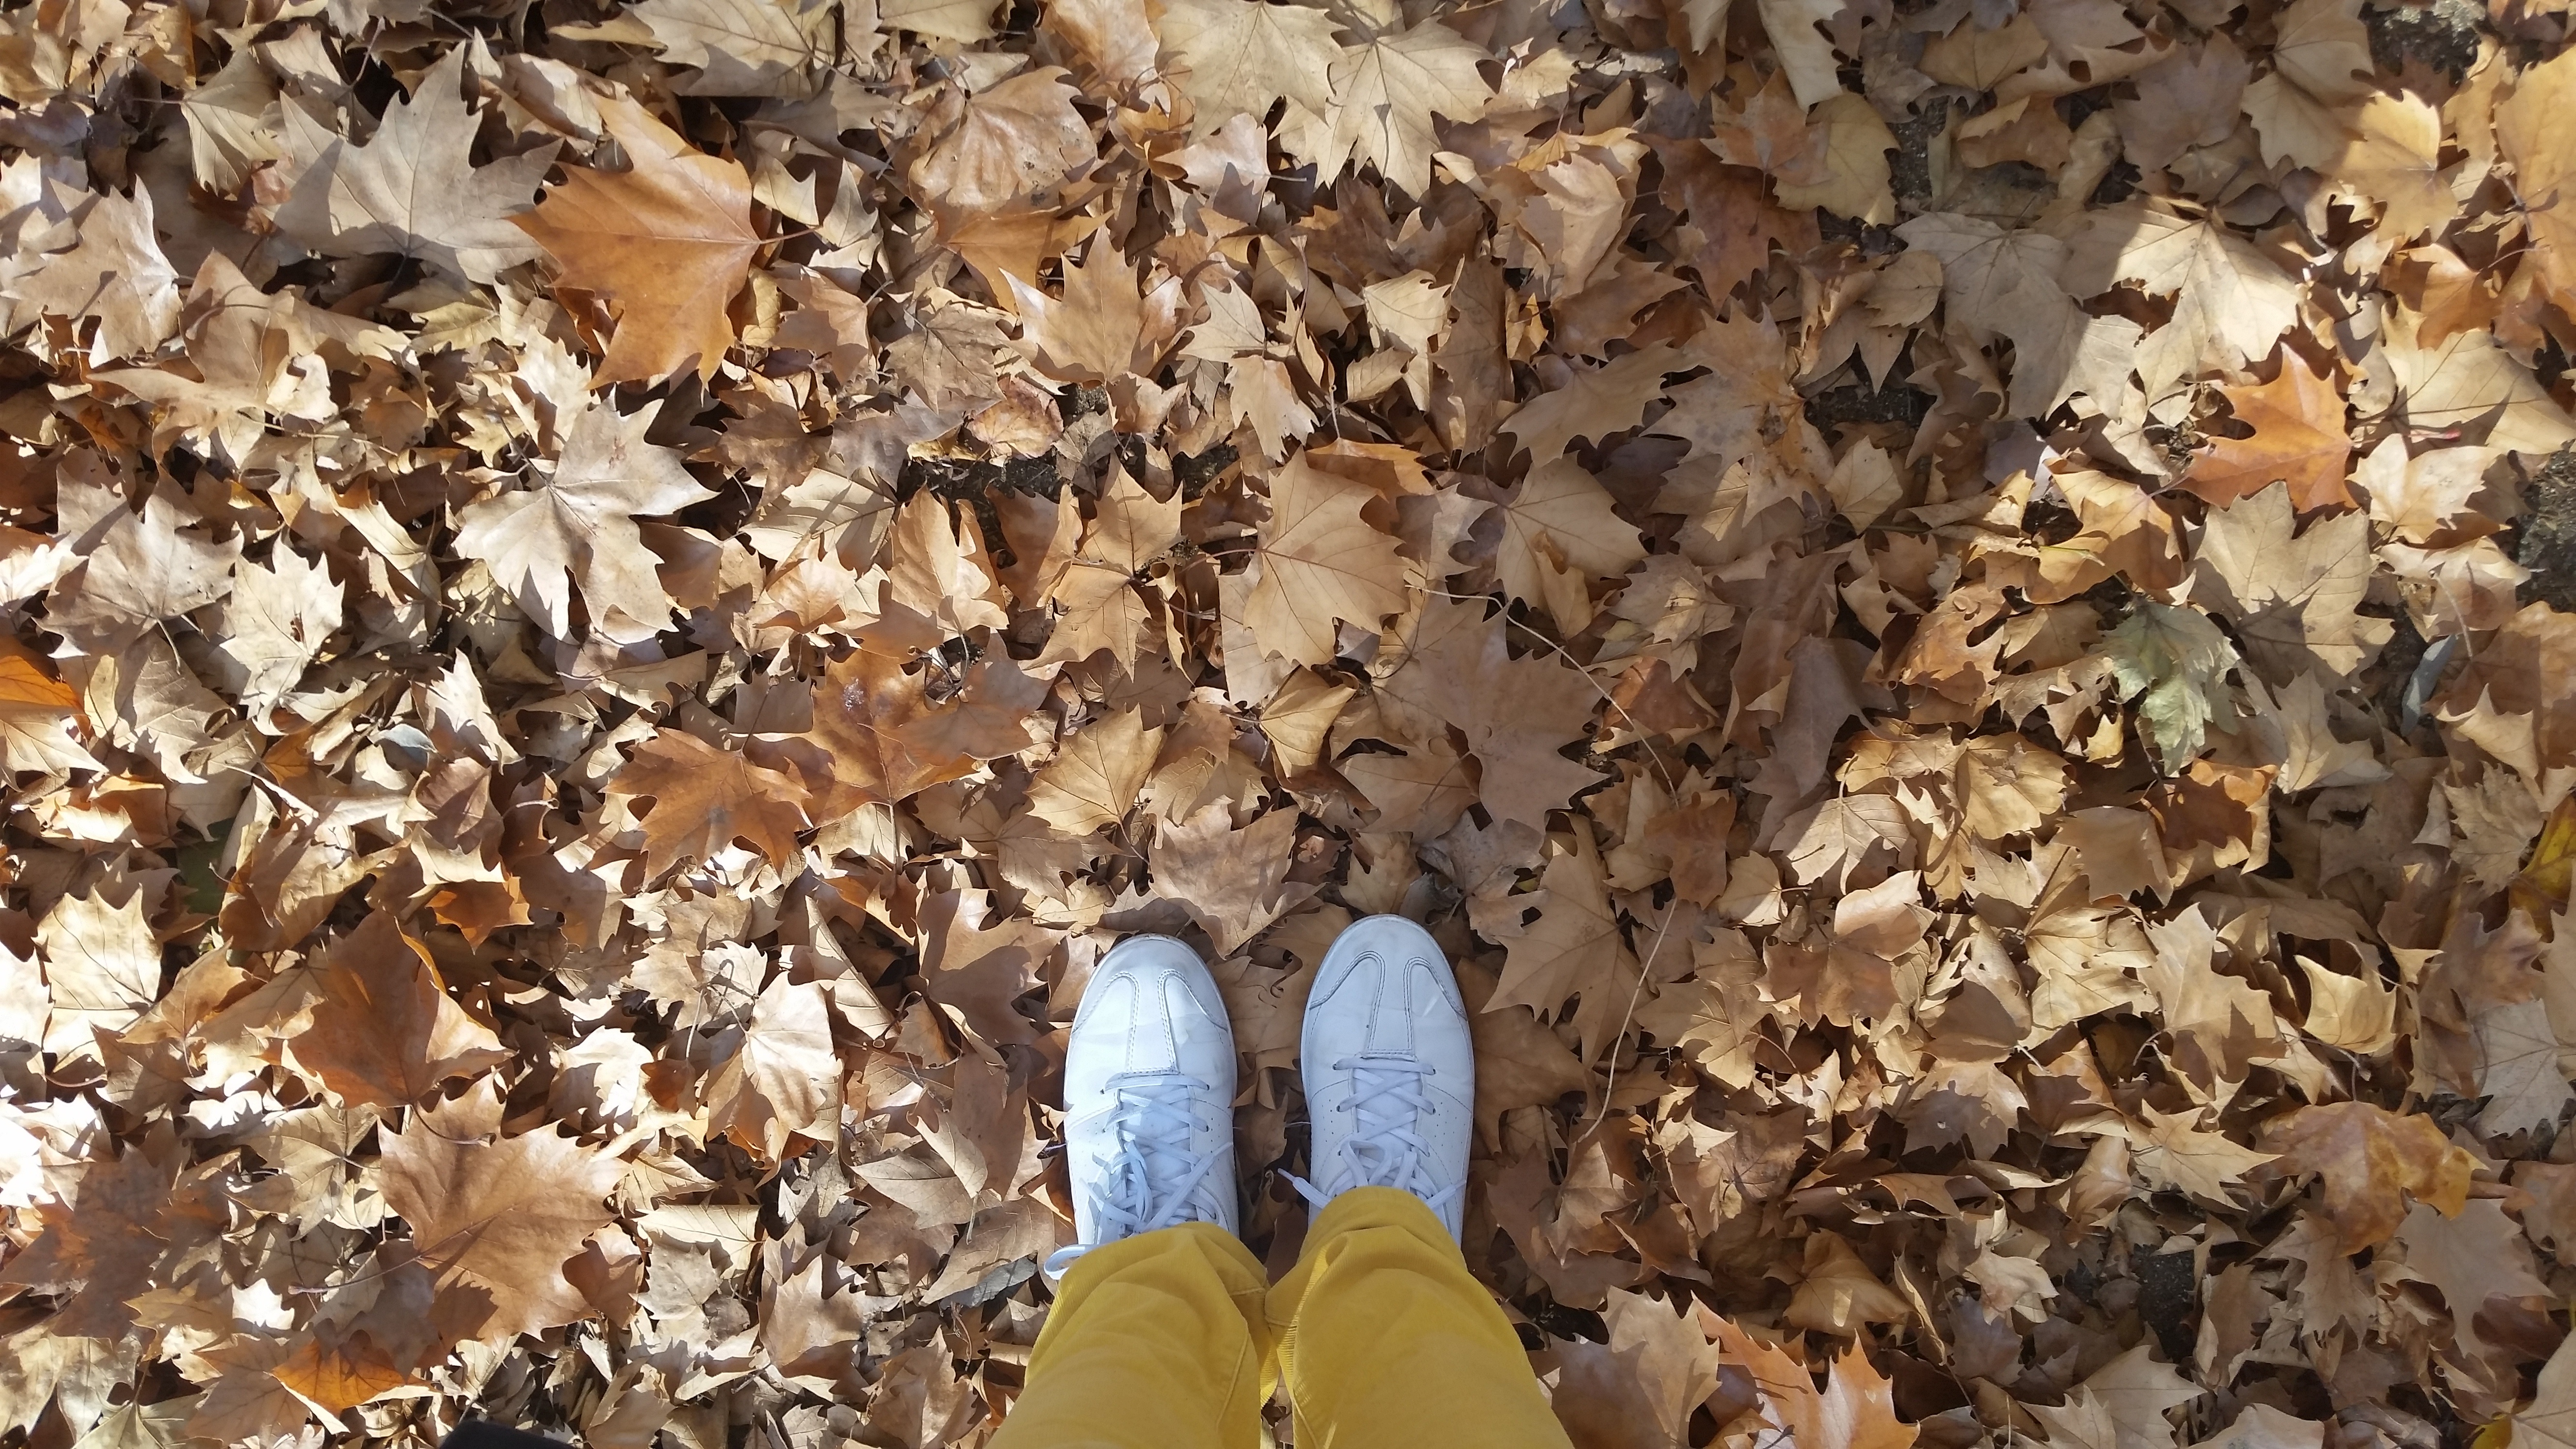
tree, wood, leaf, spring, autumn, soil, season